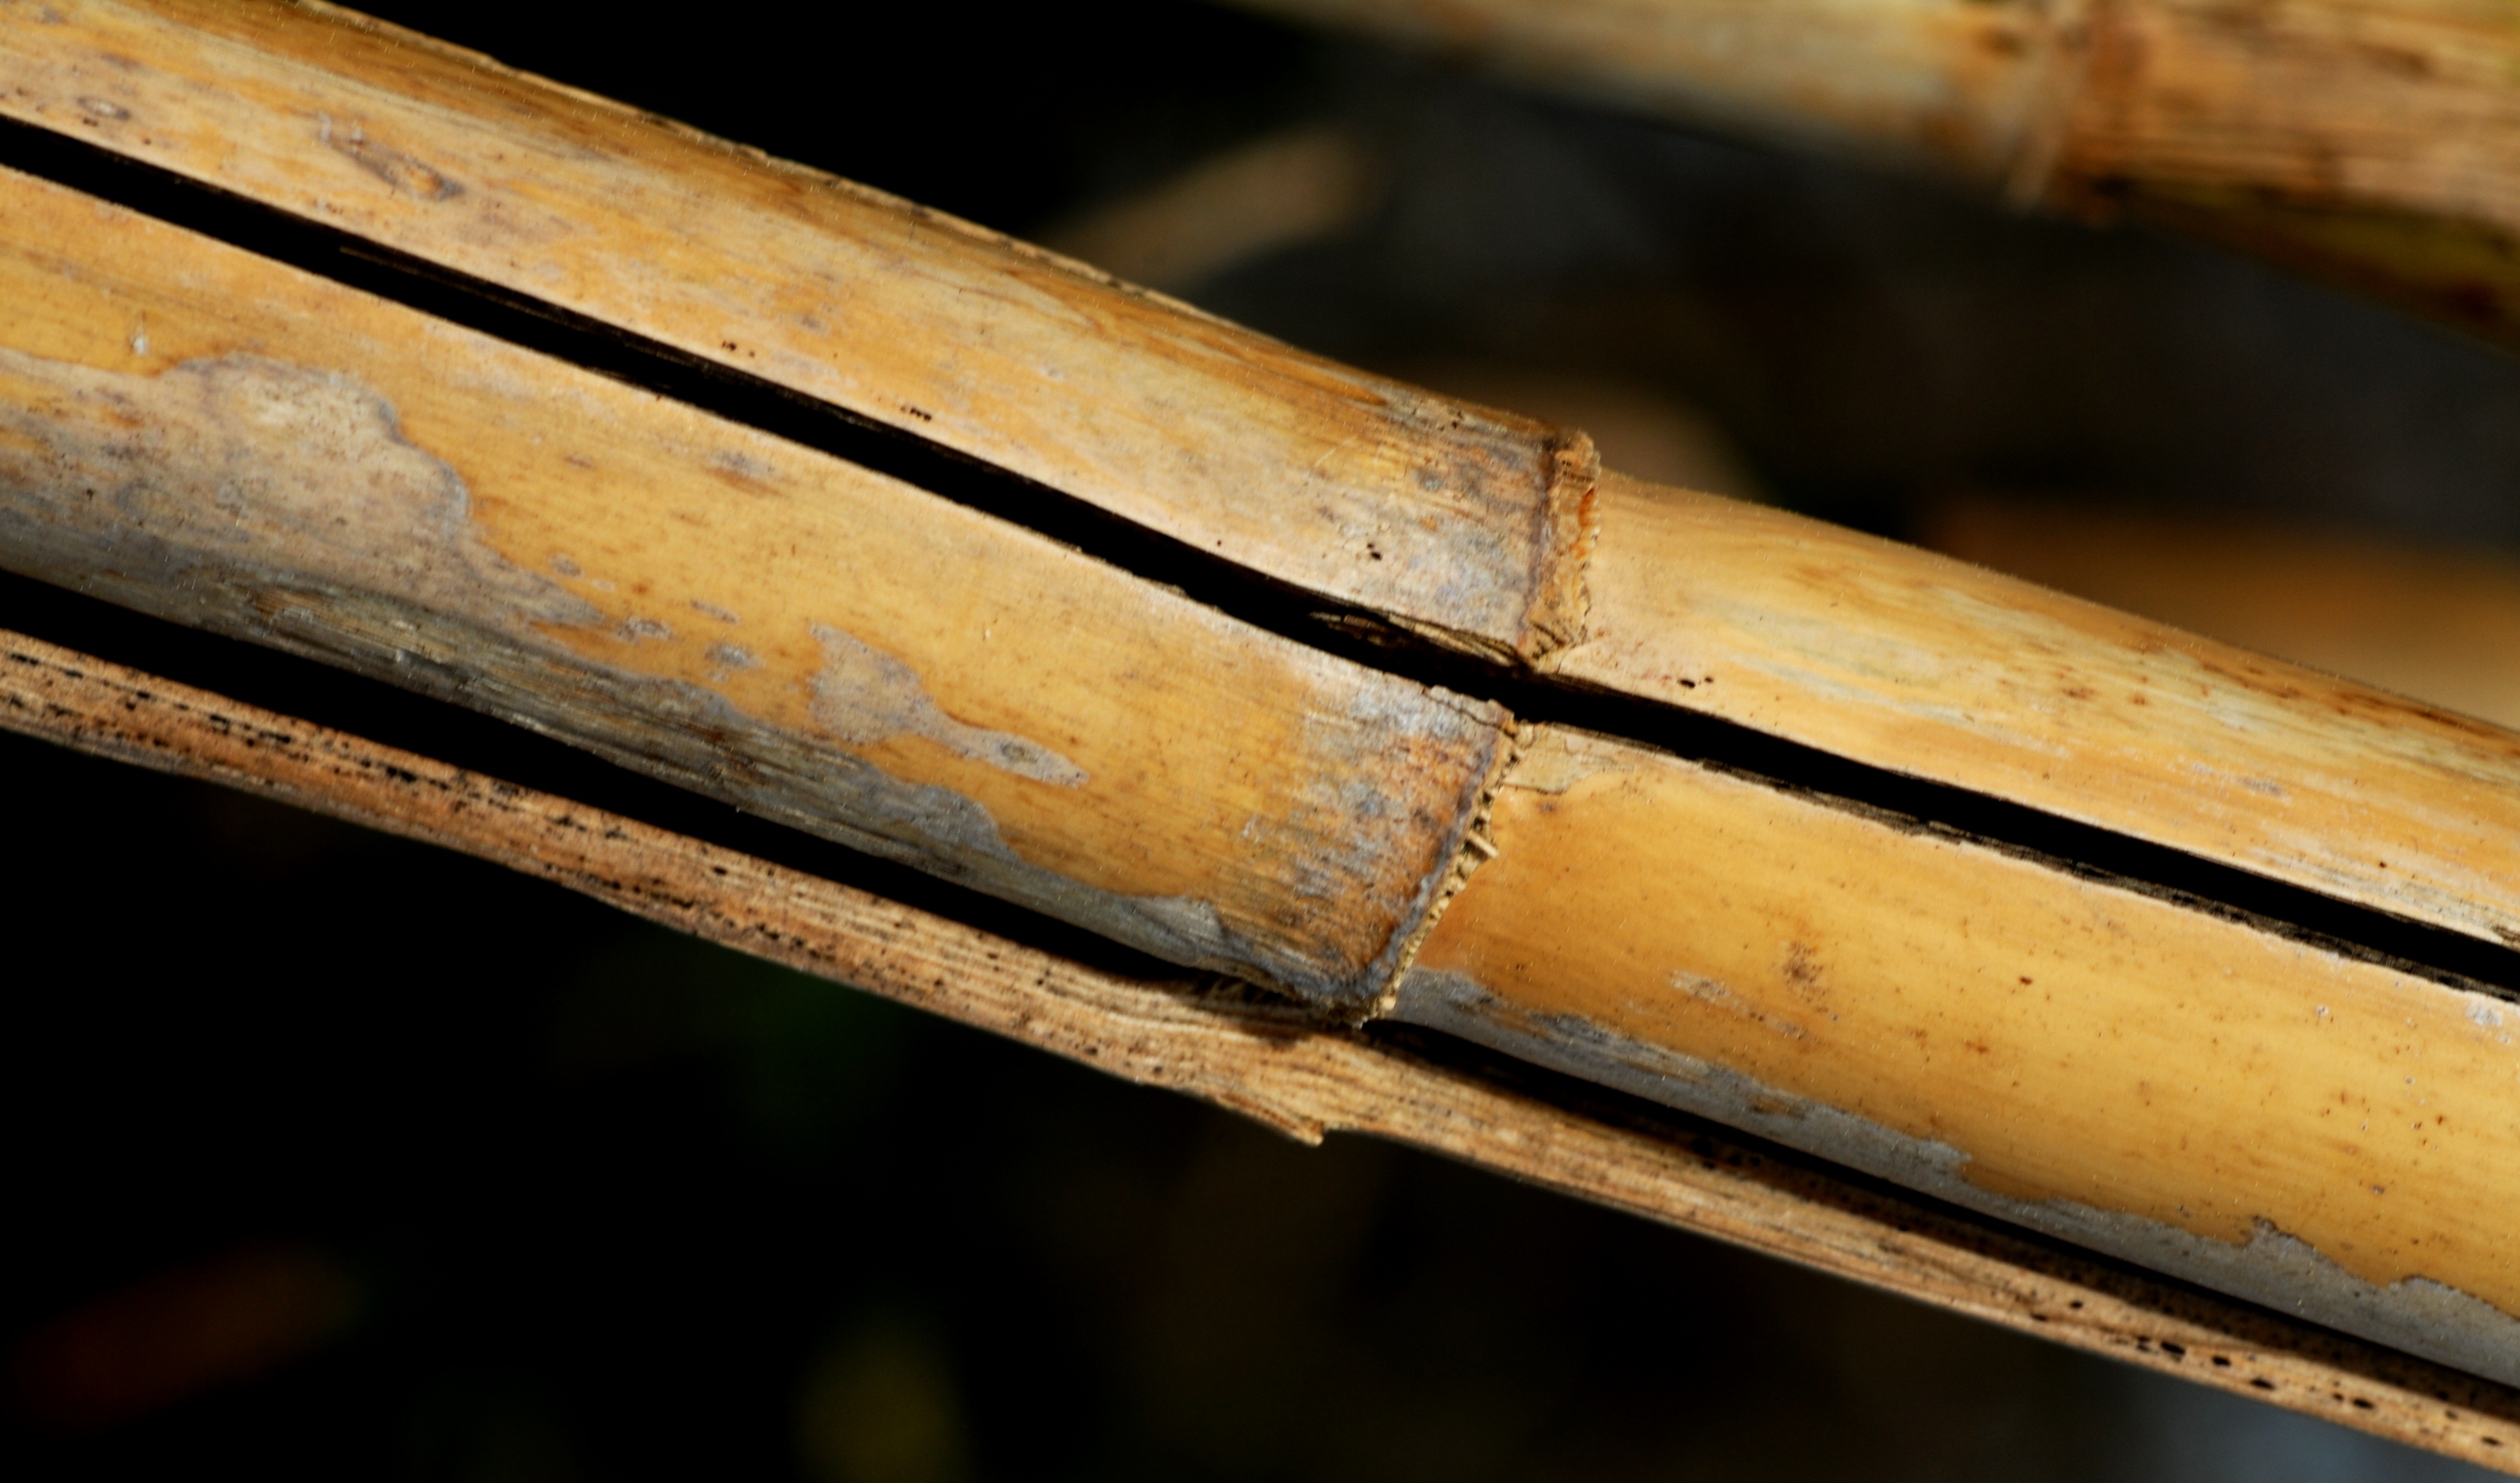
nature, wood, beam, lumber, plants, close up, carving, cane, macro photography, man made object, stems cylindrical